Katherine Hoover

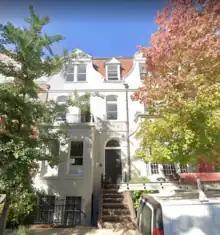
Katherine Hoover (newborn's home 1937)

When Hoover's family moved to Linden Road, her father rescued a piano their neighbors were about to abandon. Despite being out of tune and having broken pedal action, her father had the piano tuned, and this fueled Katherine's passionate and persistent pleas for piano lessons. Thus, at age five, her dream became a reality when she began piano lessons. Although her parents had no musical training, they supported Katherine's artistic inclinations. Hoover fondly remembered those early days, saying, "[Her parents] would play a game, just putting their hands down anywhere in any combination and asking me what notes they were playing. Then, turn to young Hoover to query the notes they had just played. This unique ear training, Katherine believes, contributed significantly to her development of perfect pitch, a rare and invaluable gift.